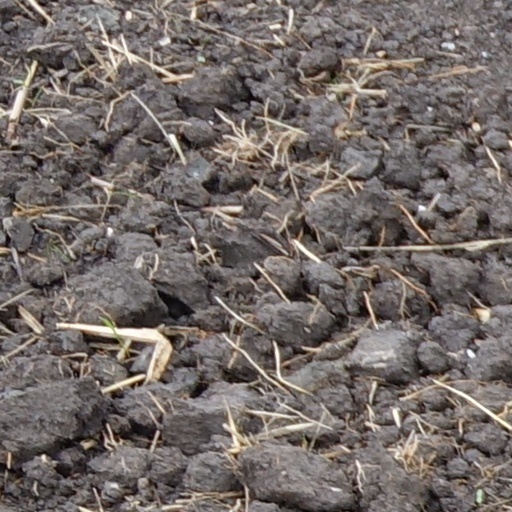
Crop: wheat